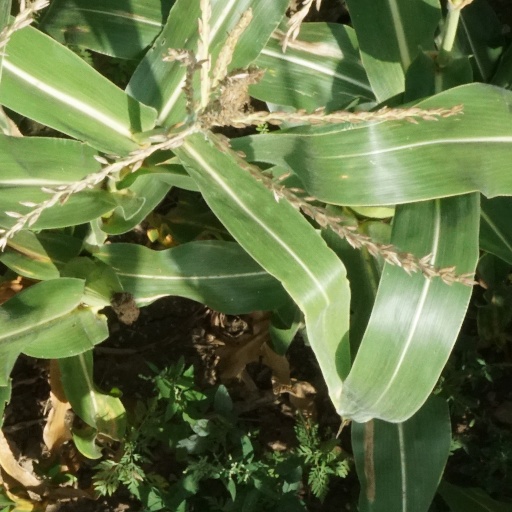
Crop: maize; corn